Alcoholics Anonymous

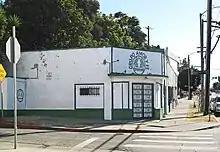
Building for Spanish-speaking AA group in Westlake neighborhood, Los Angeles

The World Service Meeting (WSM), established in 1969, is a biennial international forum at which AA delegates from around the world exchange ideas and experiences about carrying the message of recovery. Held in various cities around the world, the WSM focuses on sharing strategies to help alcoholics in different countries and languages.